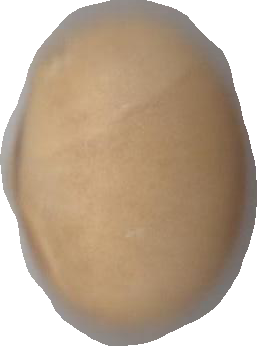
Variety: Dega